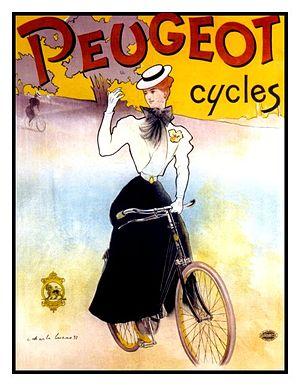
E. Charle Lucas est un peintre et un affichiste français, actif entre 1883 et 1903.